Canadian Arctic Rift System

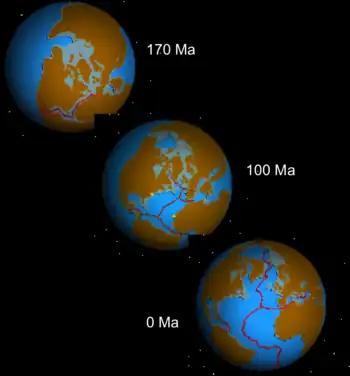
Opening of Central and North Atlantic from 170 million years ago to the present. Middle figure shows Eurekan rifting between Greenland and the Labrador Peninsula 100 million years ago.

Extending several hundred kilometres through Crozier Strait is the Crozier Strait Fault Zone. It lies within a north-trending anticline of the Cornwallis Fold Belt and appears to contain a lowered fault block. Bathymetric data suggest it is a possible graben structure with steep, linear, north–south margins that formed during the Eurekan Rifting Episode. The faults forming the supposed graben appear to have been guided in part by the structure of the Cornwallis Fold Belt, but probably were controlled ultimately by trends in the Precambrian crystalline basement.